Andrew Leete Stone

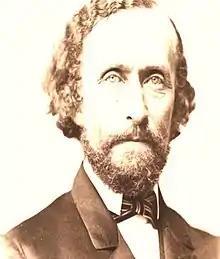
Andrew L. Stone

Andrew Leete Stone (November 25, 1815 January 16, 1892) was an author, Civil War chaplain, and pastor of Park Street Church in Boston, Massachusetts, USA.